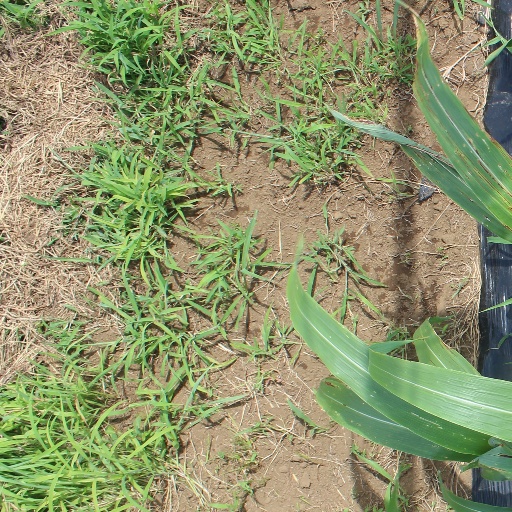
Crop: sorghum